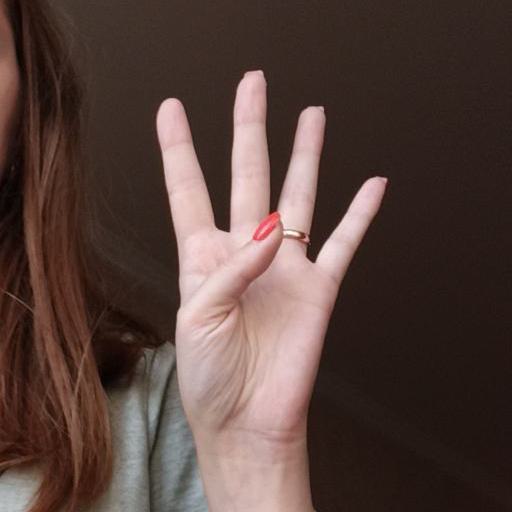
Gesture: four